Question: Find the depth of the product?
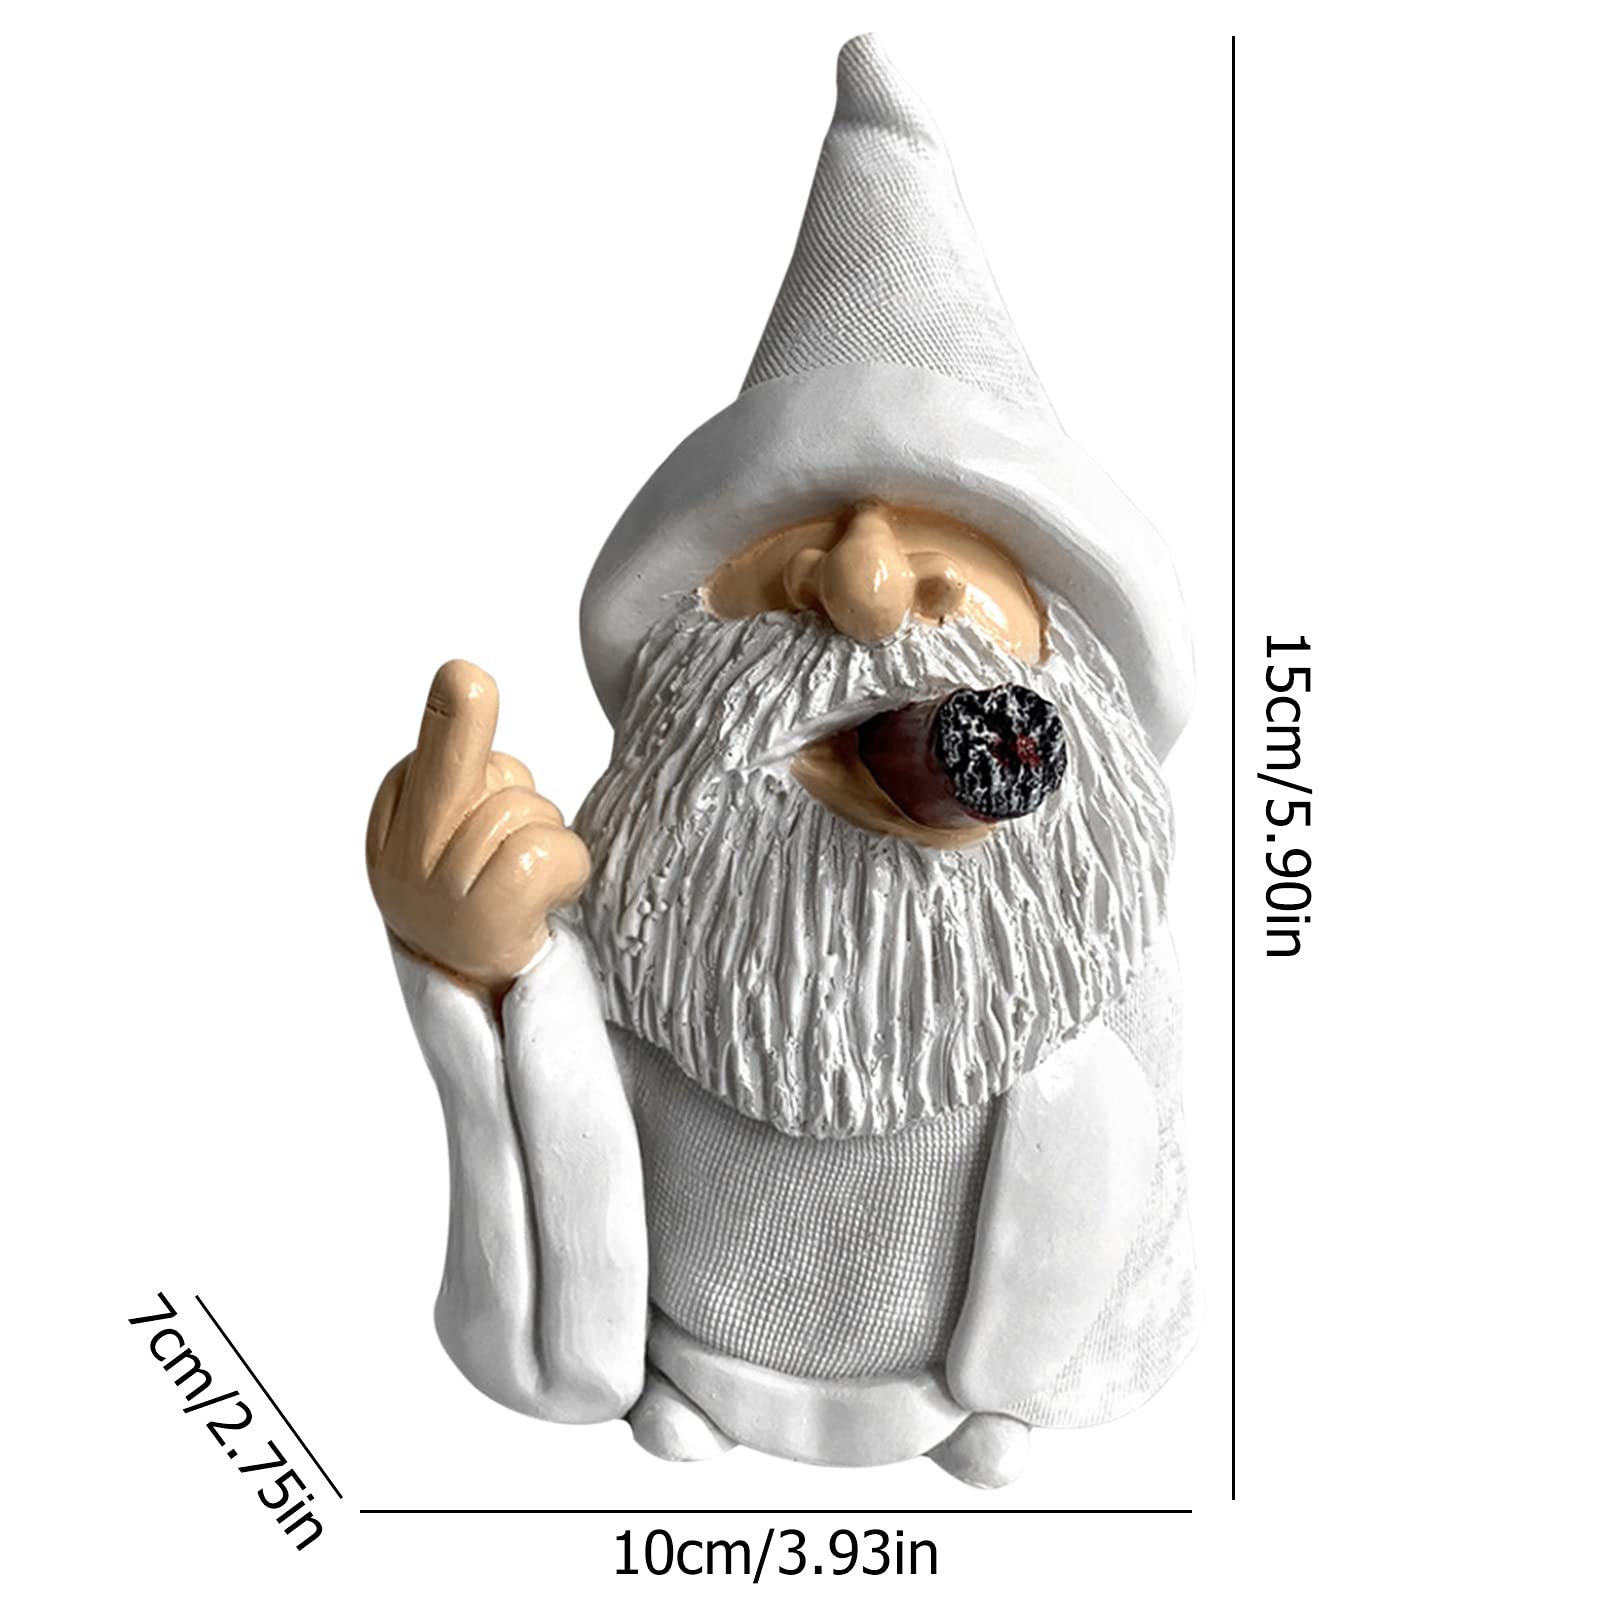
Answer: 10.0 centimetre